Soledad High School

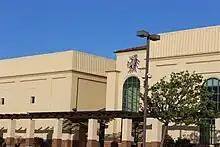
Soledad High School Field House

Soledad High School is a member of the Mission Trail Athletic League (MTAL) and California's Central Coast Section (CCS).